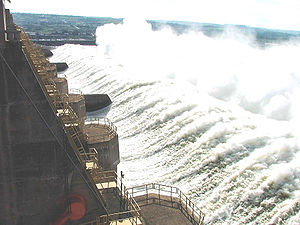
Tucuruí-dæmningen
Tucuruí-dæmningen
Tucuruí-dæmningen er en dæmning med deraf følgende kunstig sø beliggende i den brasilianske delstat Pará.